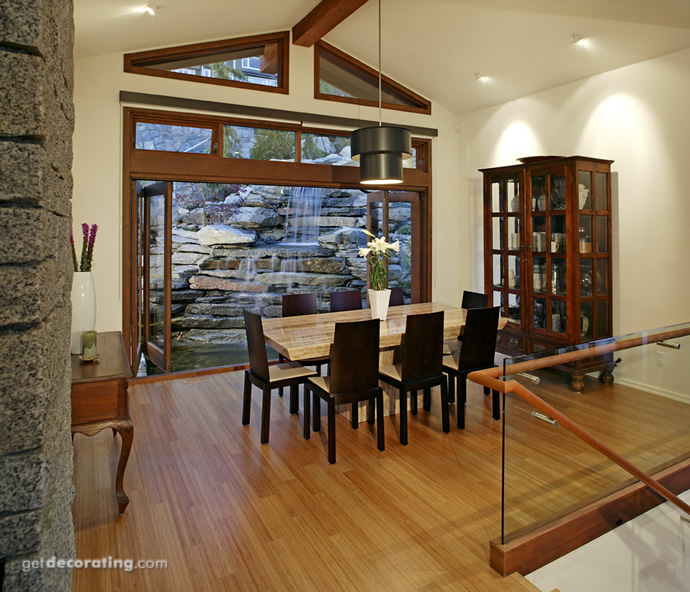
Room type: dining_room